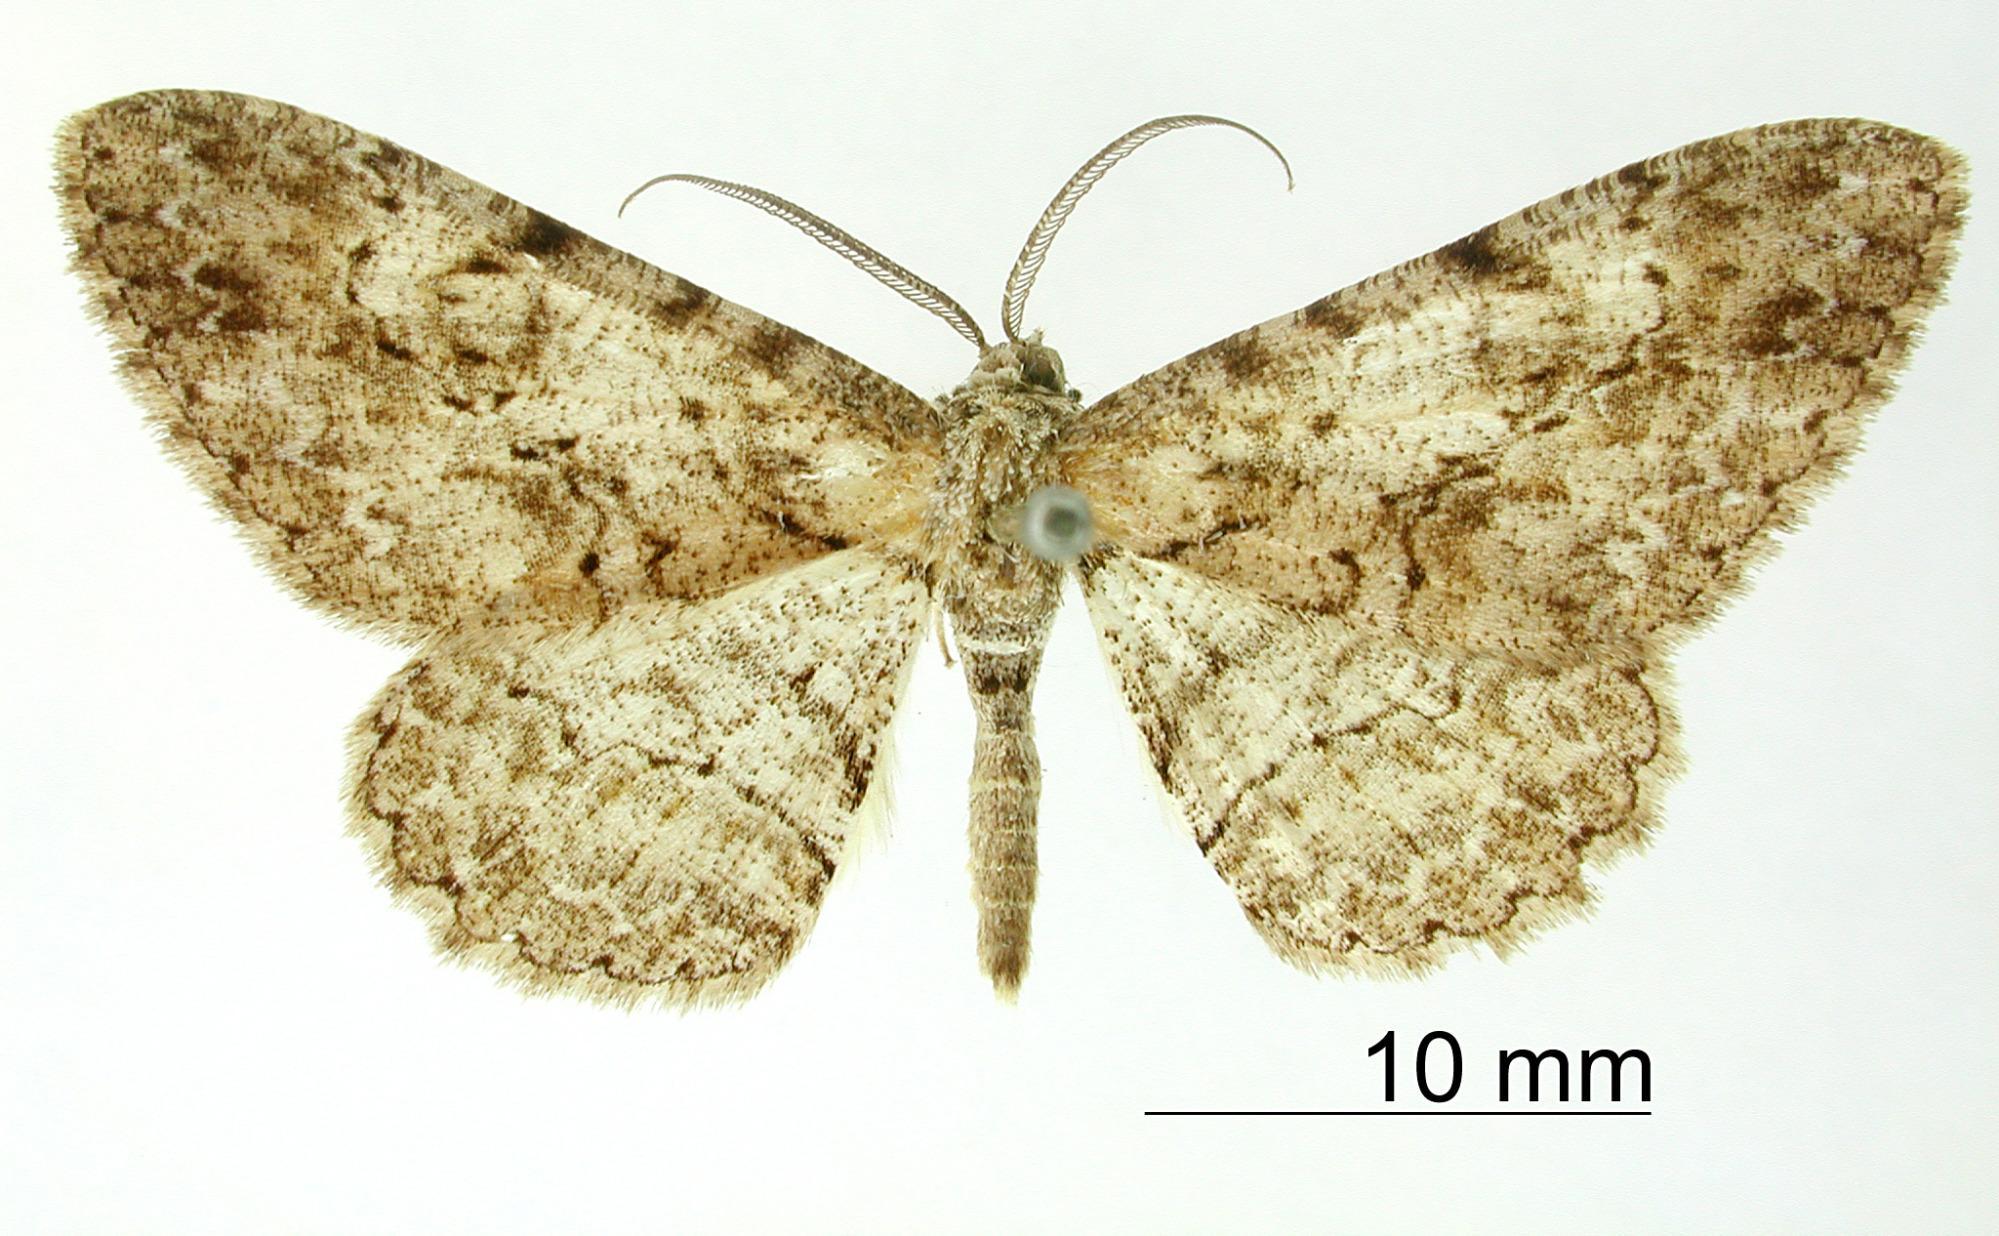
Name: Boarmia cariaria
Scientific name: Boarmia cariaria Schaus, 1897
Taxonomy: Animalia, Arthropoda, Insecta, Lepidoptera, Geometridae, Ennominae
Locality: Peru